CBH class

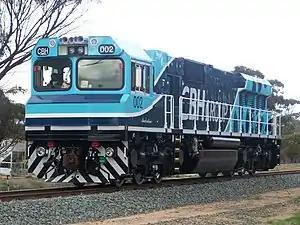
CBH002 at Wagin in 2012

The CBH class is a class of diesel-electric freight locomotives designed and manufactured in the United States by MotivePower in Boise, Idaho, for Western Australian grain growers' co-operative CBH Group.